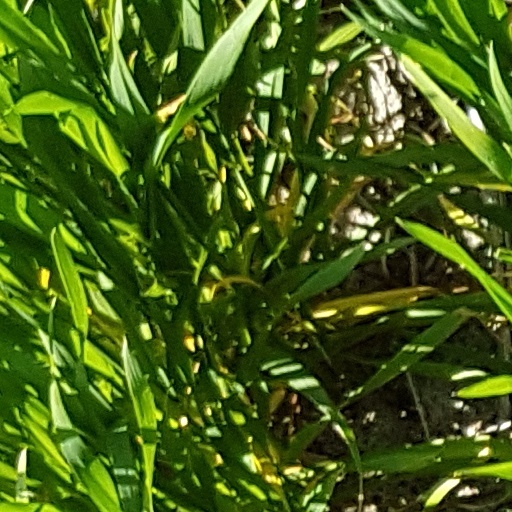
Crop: wheat